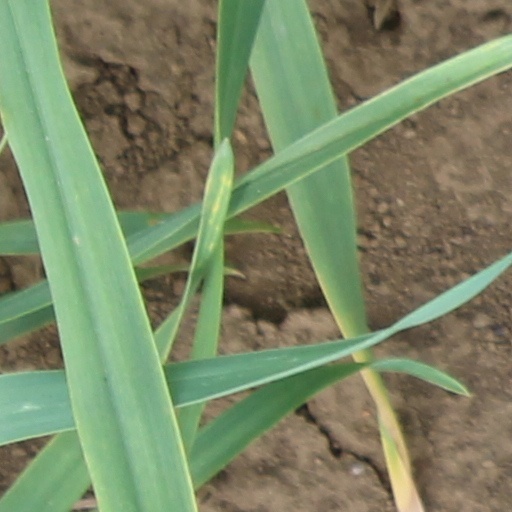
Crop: wheat